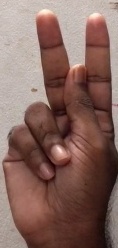
ASL sign: K